Moberly Junior High School

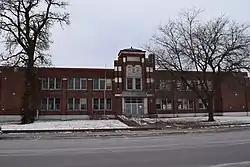

Moberly Junior High School is a historic school building located at 101 N Johnson Street, in Moberly, Randolph County, Missouri, that was used until 1997. The main block was built in 1929, and is a two-story, H-shaped, brick building with simple Art Deco styling. The rear auditorium wing was built in 1917 and was originally an addition to an older school that burned. The auditorium and gymnasium wing was demolished in August 2018. In 2024, renovations began to turn the school into a senior living community, with 40 units.